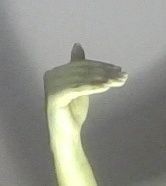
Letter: khaa